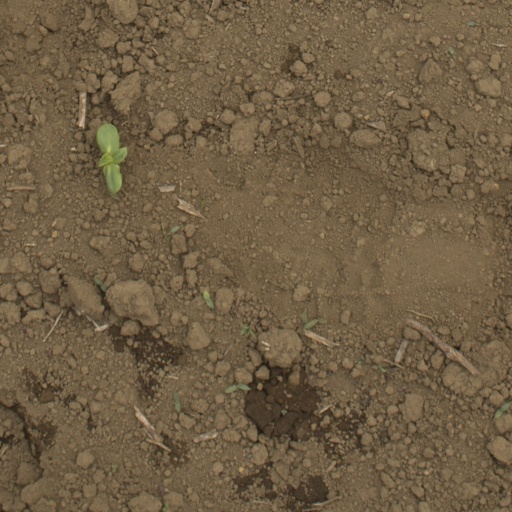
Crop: Jerusalem artichoke